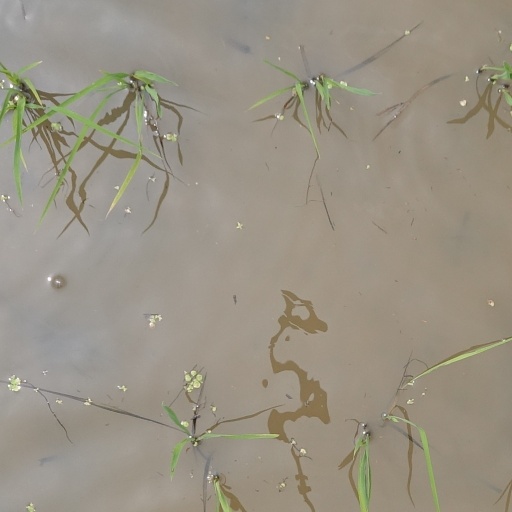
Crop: rice